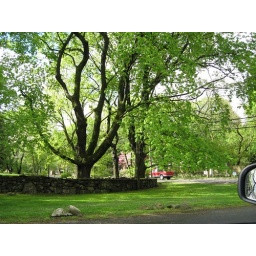
stone wall in westport 5-6-09